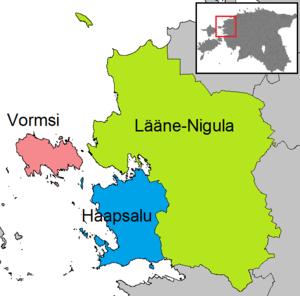
Läänemaa / Kommuner
Kommuner i Lääne
Lääne, eller Läänemaa, er et af Estlands 15 amter og er beliggende i den vestlige del af landet. Lääne grænser til Østersøen i nord, Harjumaa i nord-øst, Raplamaa i øst, Pärnumaa i syd og øerne Saaremaa og Hiiumaa i vest.